Colin Chapman

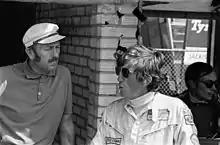
Chapman with Jochen Rindt at the 1970 Dutch Grand Prix

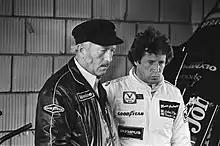
Chapman and his lead driver, Mario Andretti, pictured during their double World Championship-winning 1978 season with the ground effect Lotus 79

Chapman's next major innovation was popularising monocoque chassis construction within automobile racing, with the revolutionary 1962 Lotus 25 Formula One car. The technique resulted in a body that was both lighter and stronger, and also provided better driver protection in the event of a crash. Although a previously little-used concept in the world of motorsport, the first vehicle to feature such a chassis was the road-going 1922 Lancia Lambda. Lotus had been an early adopter of this technology with the 1958 Lotus Elite. The modified monocoque body of the car was made of fibreglass, making it also one of the first production cars made of composite materials.